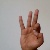
The image shows a hand gesture representing the letter 'F' in Indian Sign Language.